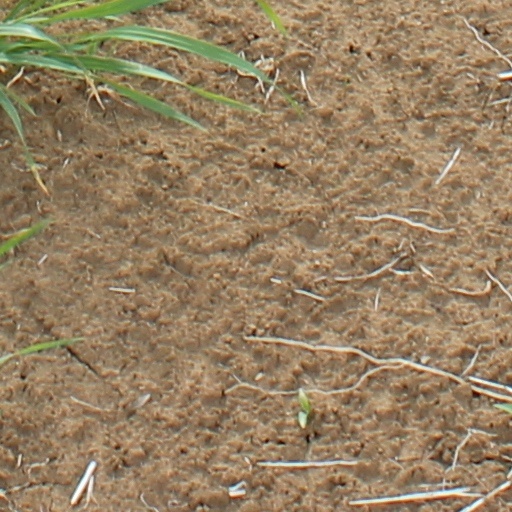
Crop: wheat